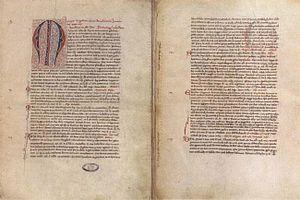
Cette page concerne l'année 1251 du calendrier julien.